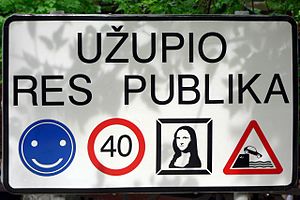
Užupis
Skilt på grænsen til Užupis
Užupis er et kvarter på ca. 0,6 km² i udkanten af den gamle bykerne Senamiestis i Vilnius, Litauens hovedstad. Navnet betyder "på den anden side af floden". Užupis afgrænses på tre sider fra den gamle bykerne af floden Vilnia, der gav navnet til Vilnius. Kvarteret er kendt for sin kunstnerkoloni, "republikken Užupis", som "erklærede sig selvstændig" i 1997.